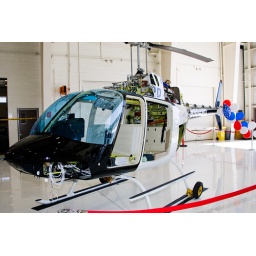
LAPD Jet Ranger in the new black and white paint scheme @ Van Nuys Open House